Robert Hepburn

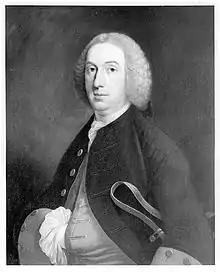

Colonel Robert Rickart Hepburn of Keith (1720 – 24 May 1804) was Member of Parliament for Kincardineshire 1768–1774.